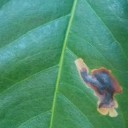
Label: Miner